The Crown of Lies

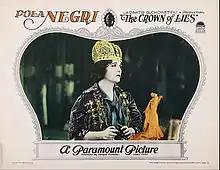
Lobby card

The Crown of Lies is a 1926 American silent romantic drama film directed by Dimitri Buchowetzki and starring Pola Negri. It was produced and financed by Famous Players–Lasky and distributed by Paramount Pictures.